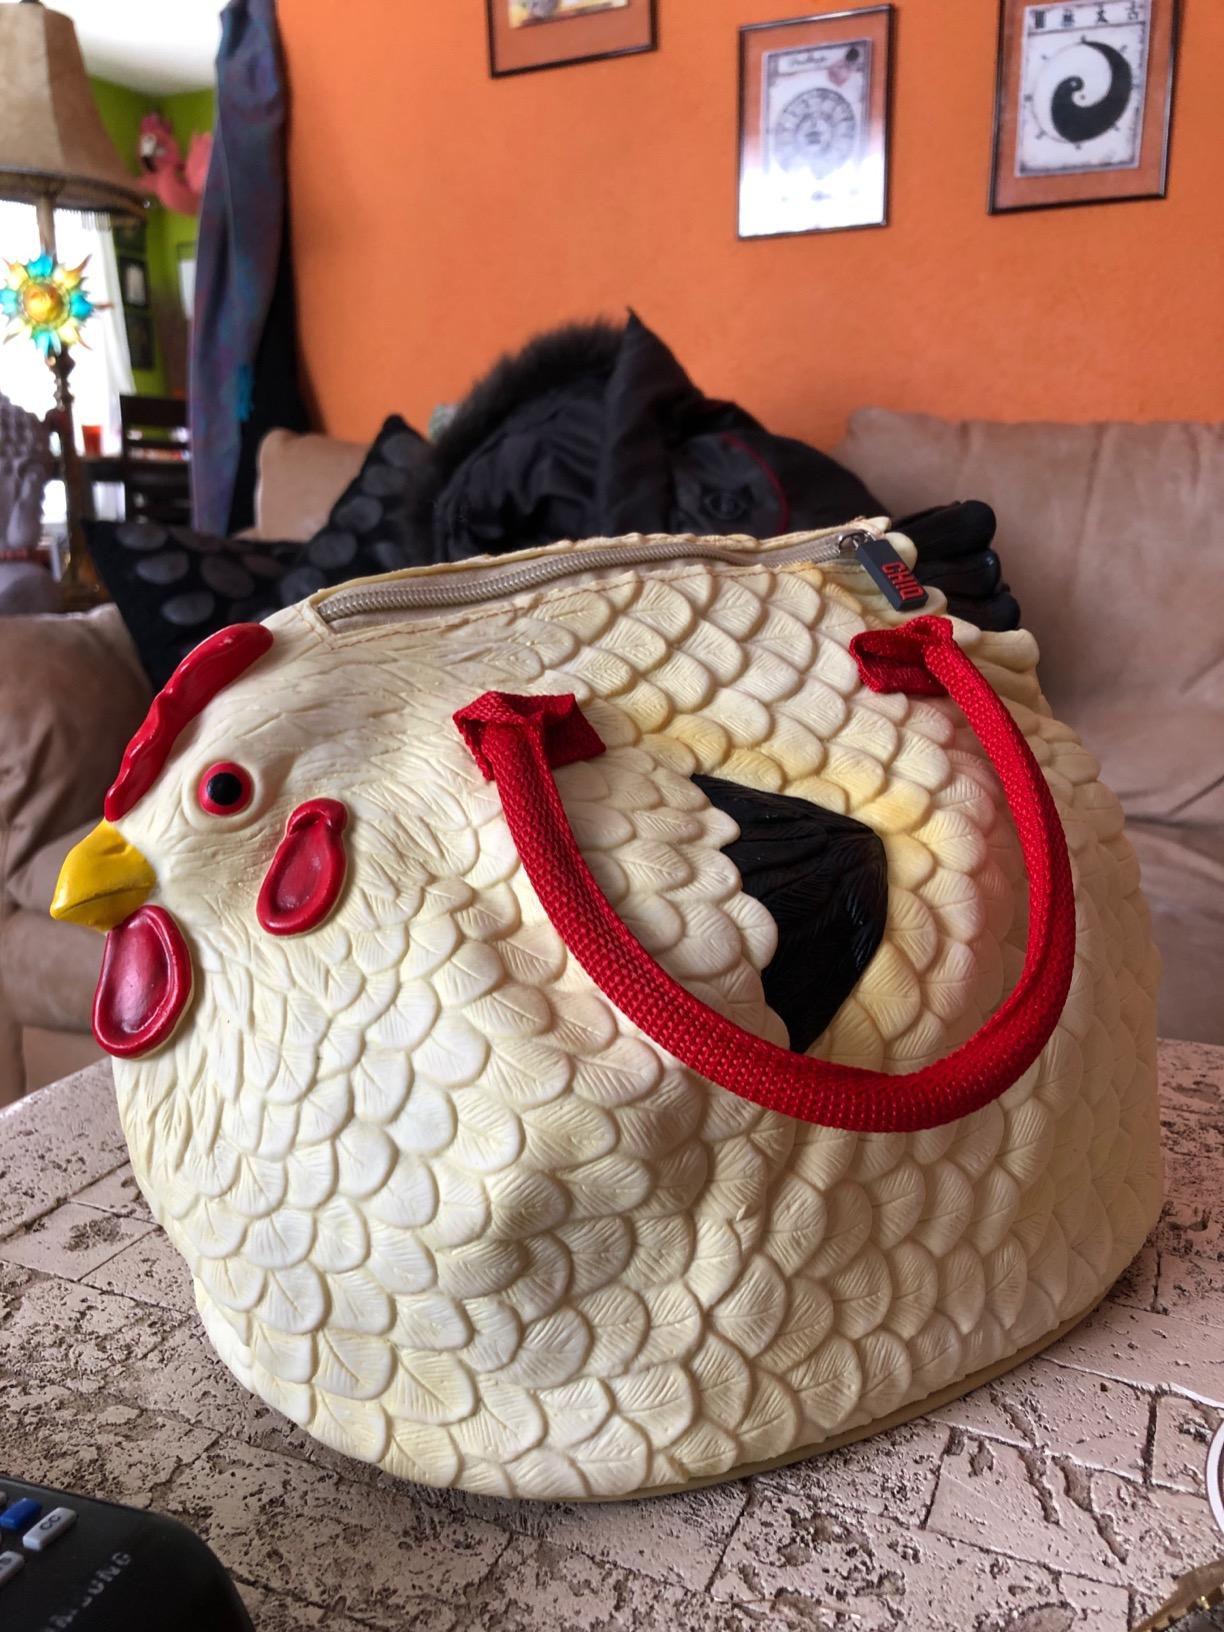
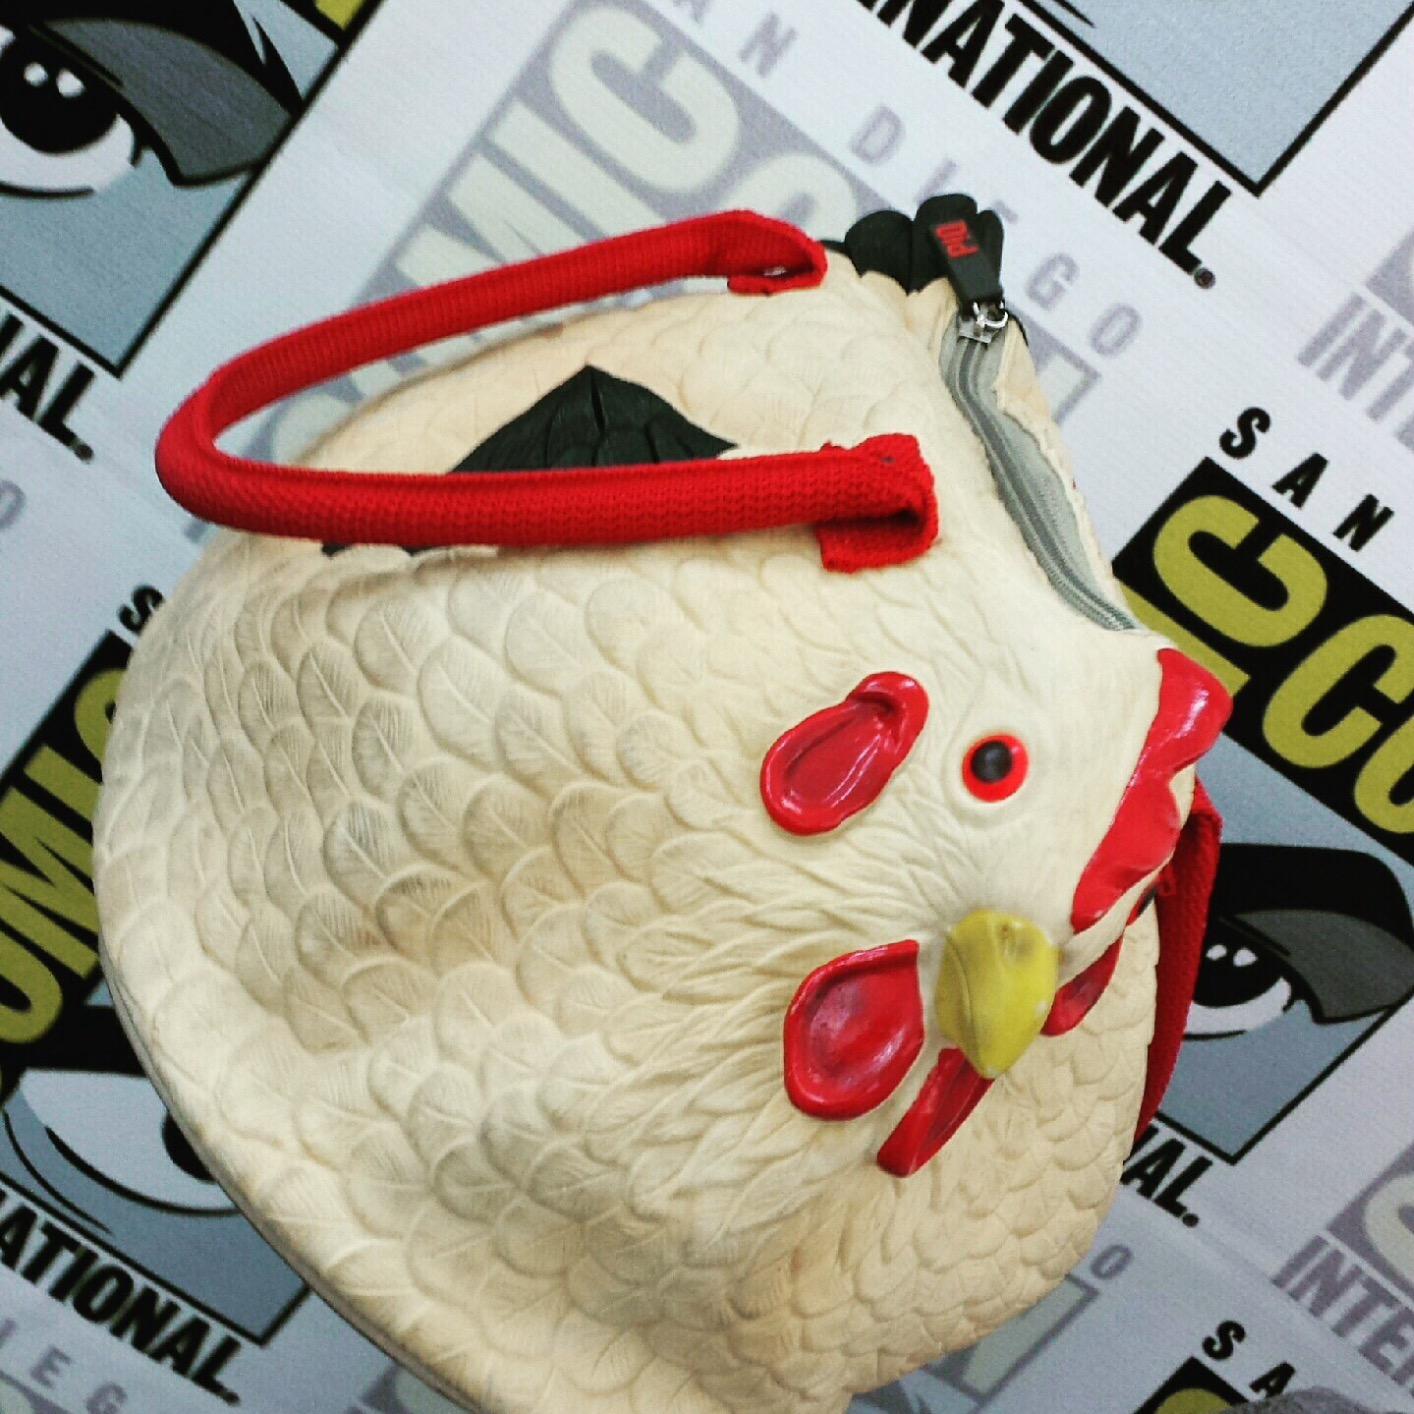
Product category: accessories_handbag
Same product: yes